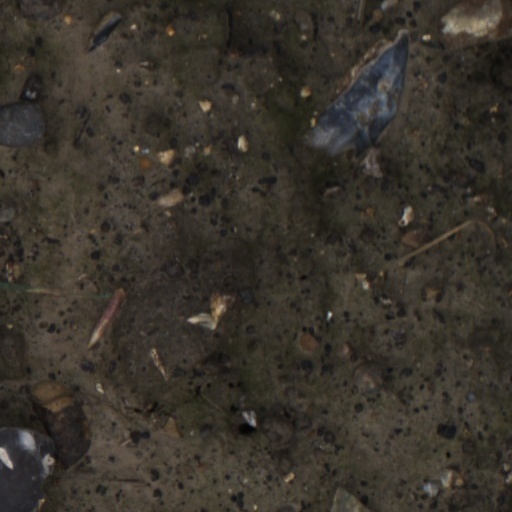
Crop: wheat